Thylacine

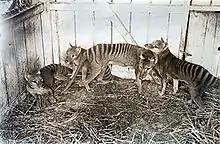
Thylacine family at Beaumaris Zoo in Hobart, 1910

The thylacine was able to open its jaws to an unusual extent: up to 80 degrees. This capability can be seen in part in David Fleay's short black-and-white film sequence of a captive thylacine from 1933. The jaws were muscular, and had 46 teeth, but studies show the thylacine jaw was too weak to kill sheep. The tail vertebrae were fused to a degree, with resulting restriction of full tail movement. Fusion may have occurred as the animal reached full maturity. The tail tapered towards the tip. In juveniles, the tip of the tail had a ridge. The female thylacine had a pouch with four teats, but unlike many other marsupials, the pouch opened to the rear of its body. Males had a scrotal pouch, unique amongst the Australian marsupials, into which they could withdraw their scrotal sac for protection.